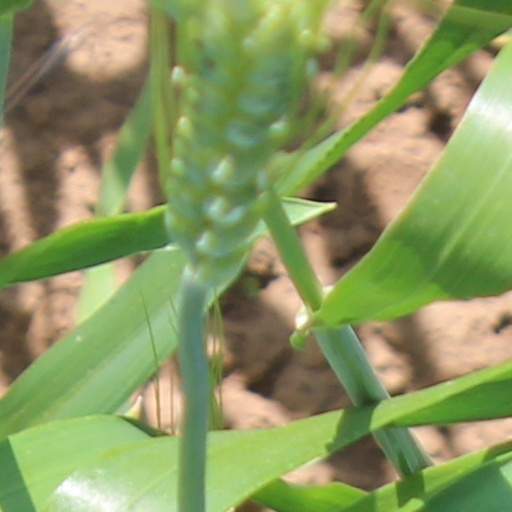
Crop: wheat